Pashuk Glacier

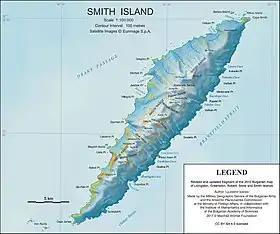
Topographic map of Smith Island.

Pashuk Glacier is the steep 2.7 km long and 600 m wide glacier on the southeast side of Imeon Range, Smith Island in the South Shetland Islands, Antarctica, which is draining southeastwards from Vakarel Saddle between the side ridges descending from Antim Peak and Evlogi Peak and separating it from Krivodol Glacier to the north and Rupite Glacier to the south respectively, and flows into Osmar Strait southwest of Sredets Point.